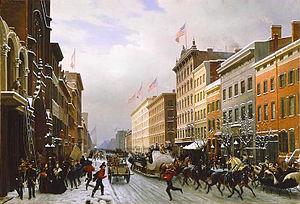
Hippolyte Sebron, né à Caudebec-en-Caux le 21 août 1801 et mort à Paris le 1ᵉʳ septembre 1879, est un peintre français.